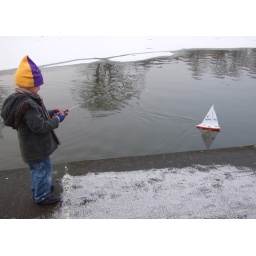
My son sailing his boat in Queens Park